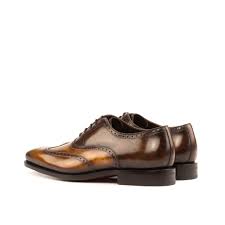
Label: Brogue